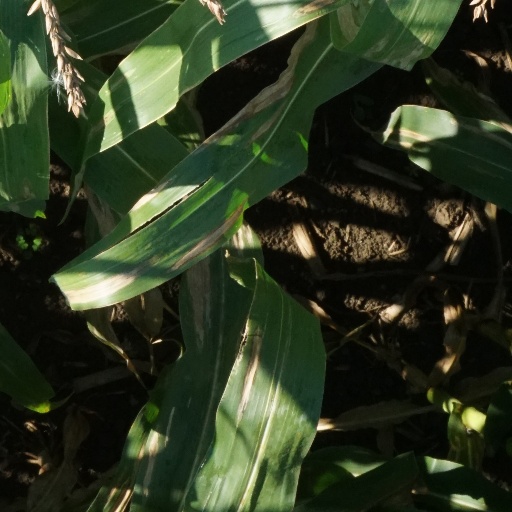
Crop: maize; corn